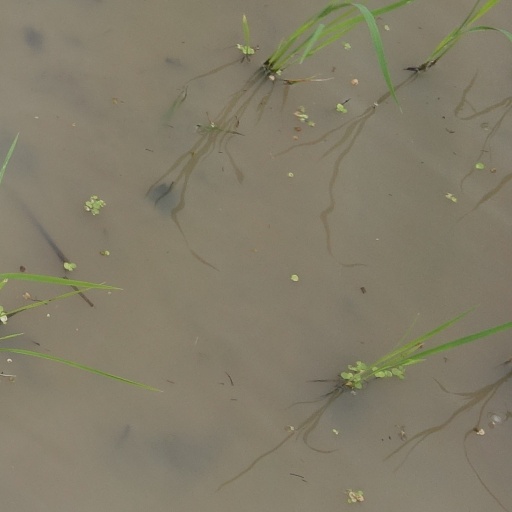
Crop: rice